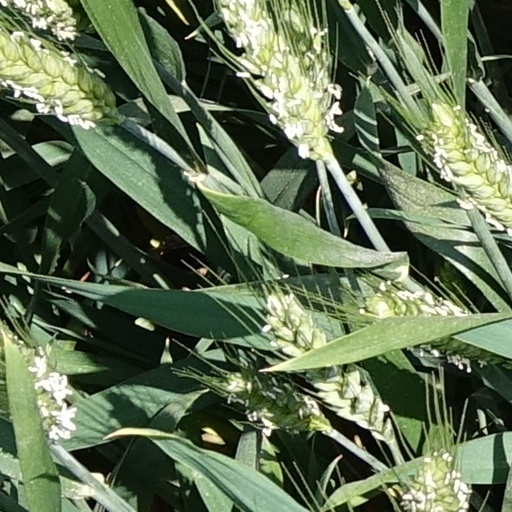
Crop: wheat